His Majesty's Theatre, London

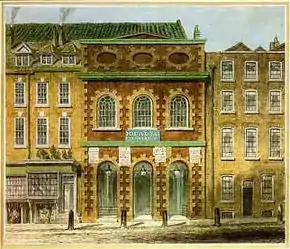
The King's Theatre, Haymarket; watercolour by William Capon

Some performances of plays at Queen's were licensed in 1709 by the Lord Chamberlain, and the theatre's acoustics were altered to better support drama. After 1709, however, the theatre was devoted to Italian opera and was sometimes referred to as the Haymarket Opera House. The young George Frideric Handel made his English début with his opera "Rinaldo", on 24 February 1711 at the theatre, featuring the two leading castrato singers of the era, Nicolo Grimaldi and Valentino Urbani. This was the first Italian opera composed specifically for the London stage. The work was well received, achieving a run, substantial for the time, of fifteen performances. Handel immediately became the most popular composer in London, but he left soon after the close of the opera season in June 1711 to take up an appointment in Hanover. Losses at the Queen's Theatre continued, and Swiny fled abroad to escape his creditors. John James Heidegger took over the management of the theatre and, from 1719, began to extend the stage through arches into the houses to the south of the theatre. A "Royal Academy of Music" was formed by subscription from wealthy sponsors, including the Prince of Wales, to support Handel's productions at the theatre. Under this sponsorship Handel conducted a series of more than twenty-five of his original operas, continuing until 1739. Handel was a partner in the management with Heidegger from 1729 to 1734, and he contributed incidental music for the theatre, including that for a revival of Ben Jonson's "The Alchemist", opening on 14 January 1710.